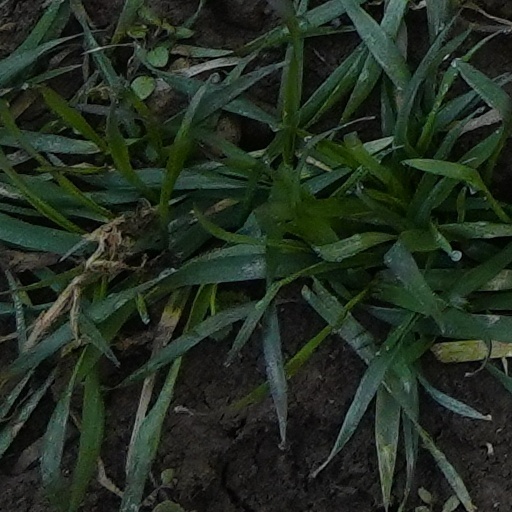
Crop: wheat